Tricolor hat

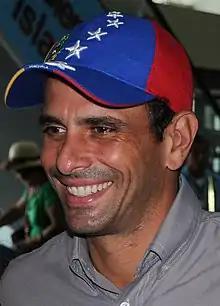
Henrique Capriles, opposition presidential candidate in 2012 and 2013.

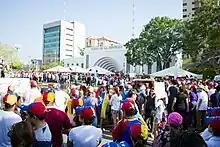
Several demonstrators wearing tricolor hats at an opposition rally in Maracaibo, 2014

The tricolor hat is a cap popularized in Venezuela by opposition presidential candidate Henrique Capriles Radonsky. Its design replicates the yellow, blue and red colors and stars shown on the Venezuelan flag.